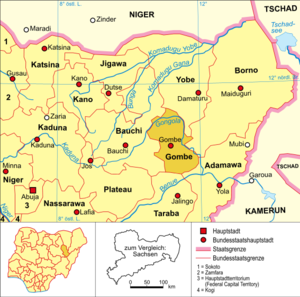
Gombe
Gombes beliggenhed i det nordøstlige Nigeria
Gombe er en by i den nordøstlige del af Nigeria. Den er administrativ hovedstad for delstaten Gombe og har anslået 198.546 indbyggere på et areal af 52 km².